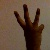
The image shows a hand gesture representing the number 6 in Indian Sign Language.